List of birds of Oman

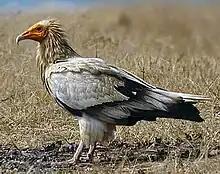
Egyptian vulture, common around rubbish tips.

The family Pandionidae contains only one species, the osprey. The osprey is a medium-large raptor which is a specialist fish-eater with a worldwide distribution.